Aldingham

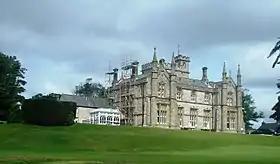
Aldingham Hall

The large building which stands opposite the church, called Aldingham Hall has no connection with the earlier Lords of the Manor. The magnificent building was begun in 1846 by Dr. John Stonard, then rector of the parish, and took four years to build. Stonard never saw it finished, however, as he died in 1849 and left it to his manservant, Edward Jones Schollick, who had reportedly saved his master's life on the sands of Morecambe Bay. Schollick became a local philanthropist with interests in shipbuilding and iron ore mining. He was unpopular, however, and emigrated to Australia in 1876. The hall has since been a convalescence home and is now a home for the elderly.